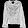
Label: Coat